Pablo Schreiber

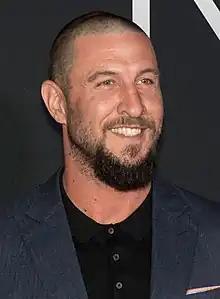
Schreiber at the "First Man" film premiere in October 2018

Pablo Tell Schreiber (born April 26, 1978) is a Canadian-born American actor. He is best known for his stage work and for portraying Nick Sobotka on "The Wire" (2003, 2008), William Lewis on "" (2013–2014), Mad Sweeney on the Starz series "American Gods" (2017–2021), and as George "Pornstache" Mendez on "Orange Is the New Black" (2013–2017), for which he received a Primetime Emmy nomination for Outstanding Guest Actor in a Drama Series. He starred as the Master Chief in the Paramount+ live-action series "Halo" (2022–2024) which is based on the franchise of the same name.